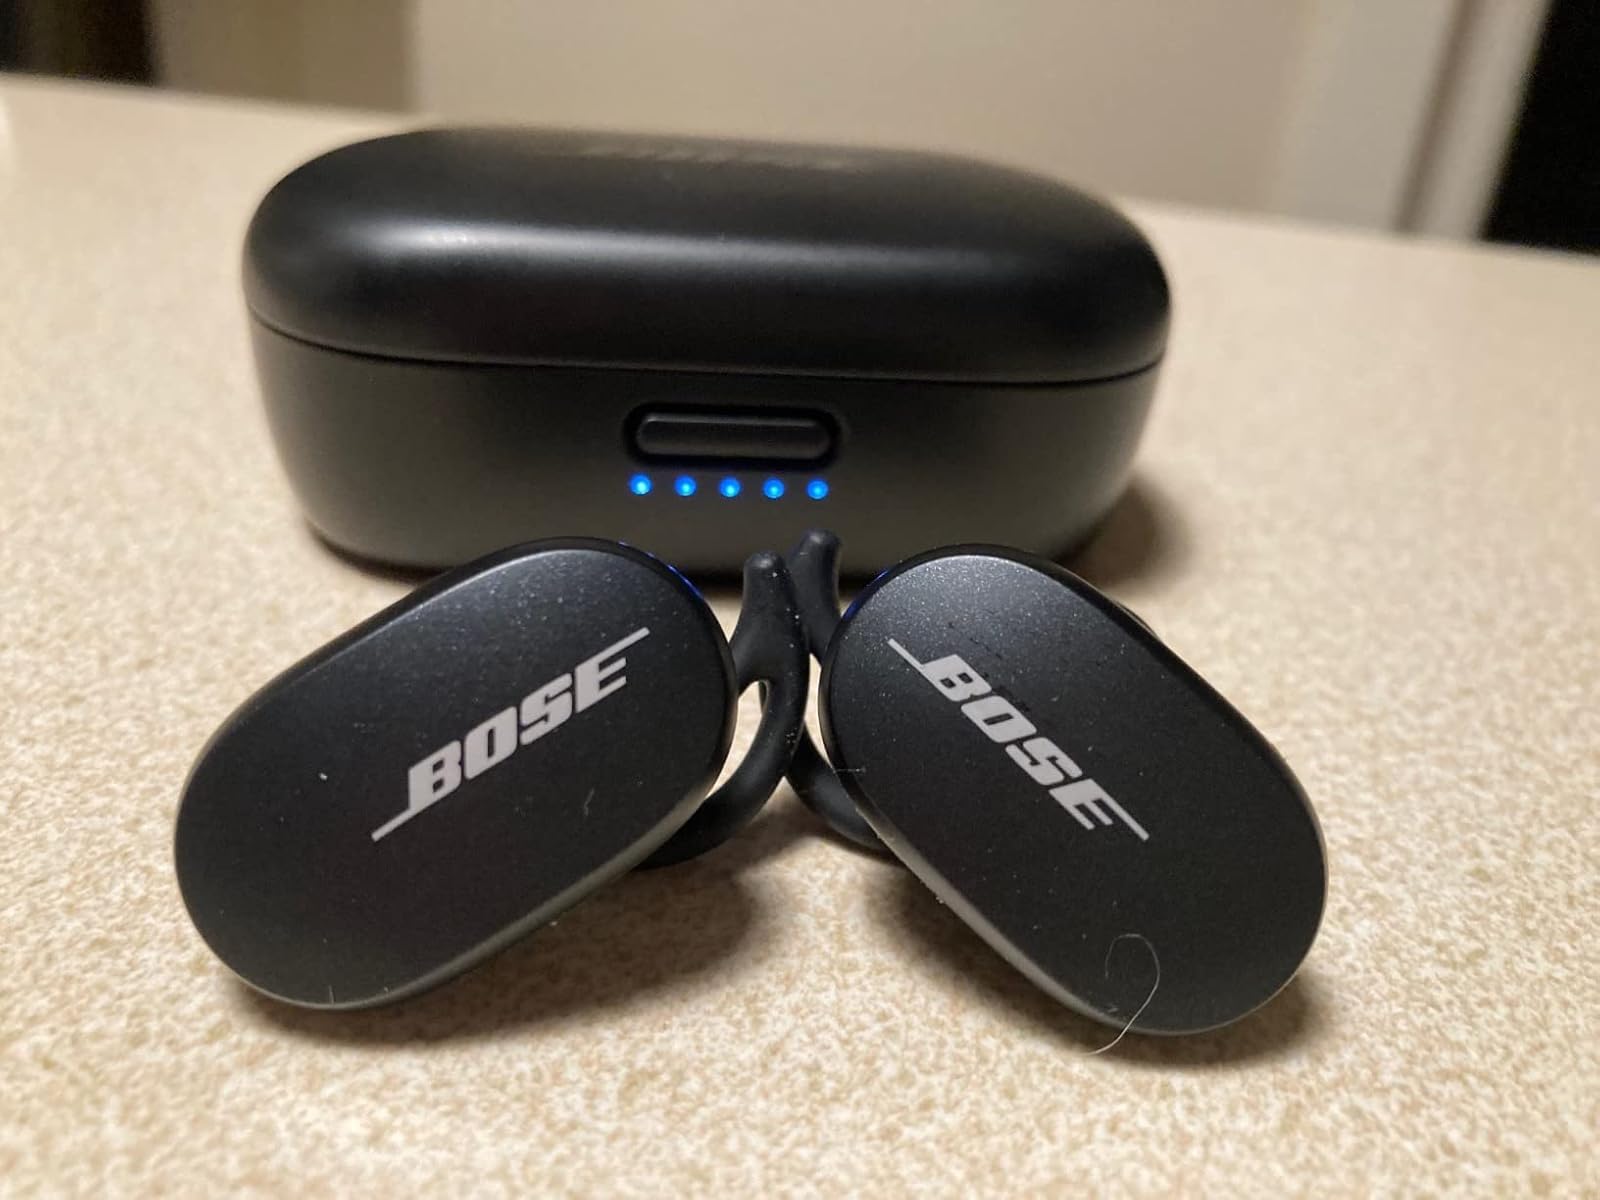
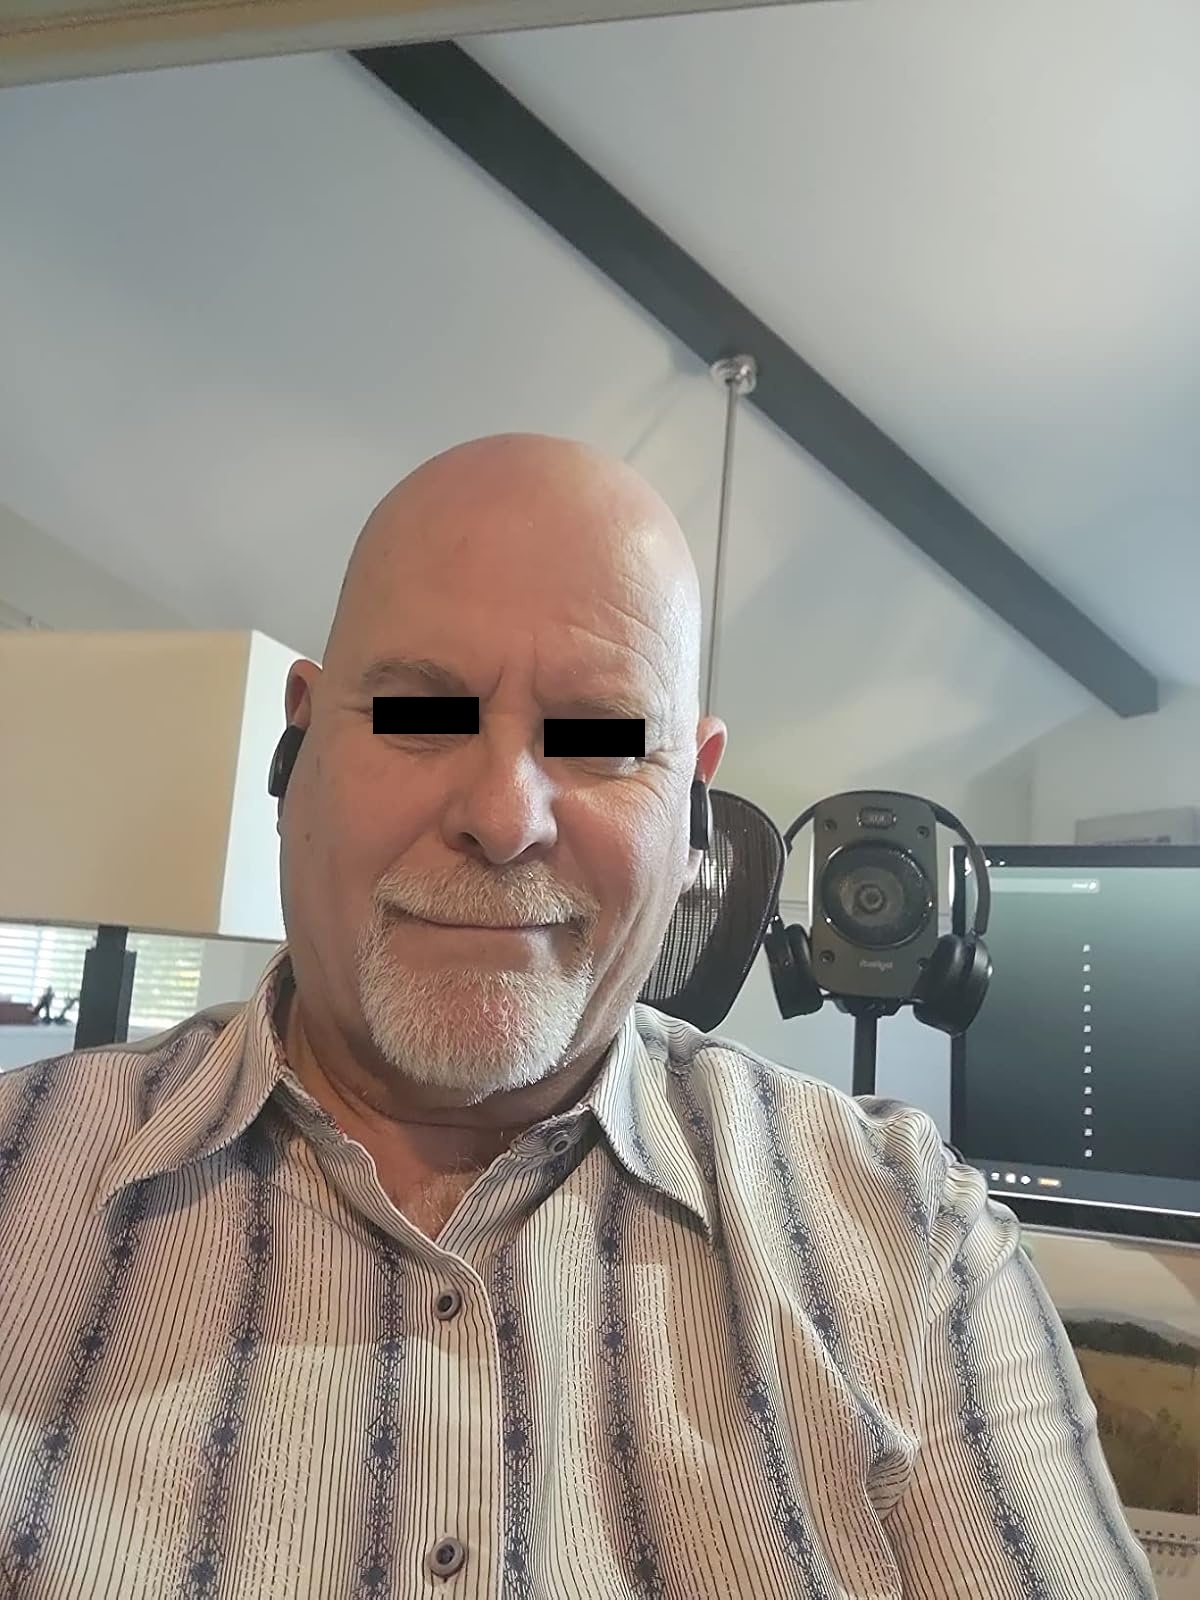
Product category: earbuds
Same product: yes